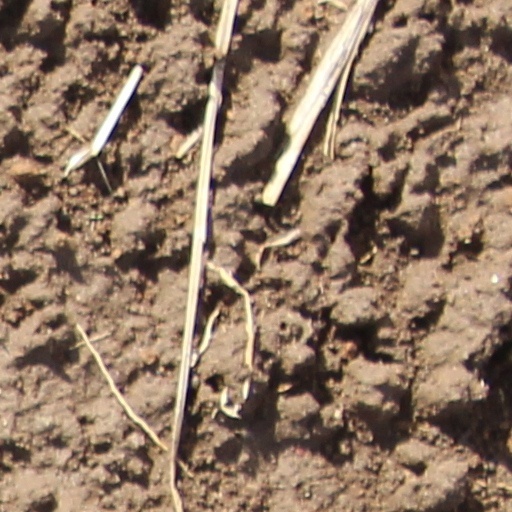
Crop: wheat